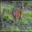
Label: deer